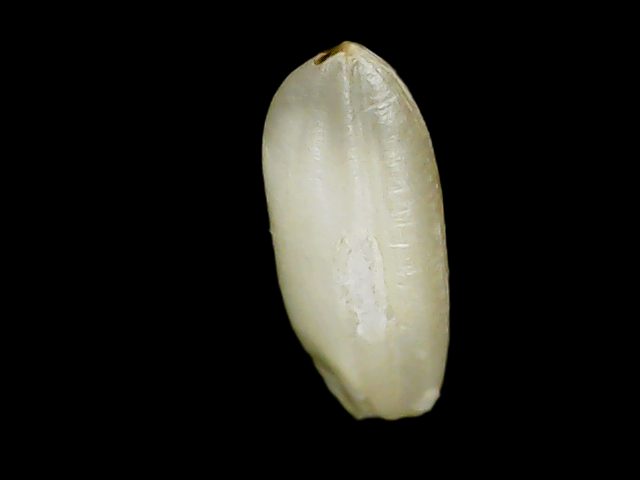
Rice variety: Binadhan10